Mahdi

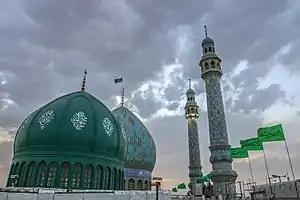
Jamkaran Mosque in Qom, Iran, where Hassan ibn Muthlih Jamkarani is reported to have met the Twelver Mahdi

Before his reappearance, the world will plunge into chaos, where immorality and ignorance will be commonplace, the Qur'an will be forgotten, and religion will be abandoned. There will be plagues, earthquakes, floods, wars and death. The Sufyani will rise and lead people astray. The Mahdi will then reappear in Mecca, with the sword of Ali in his hand, between the corner of the Ka'ba and the station of Abraham.